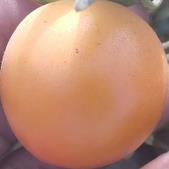
Crop: Tomato
Condition: healthy-fruit